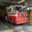
Label: truck